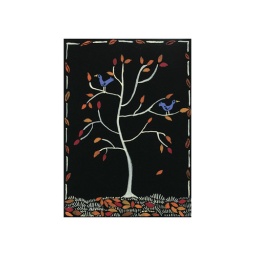
ACEO original artwork - trees in autumn, with blue birds